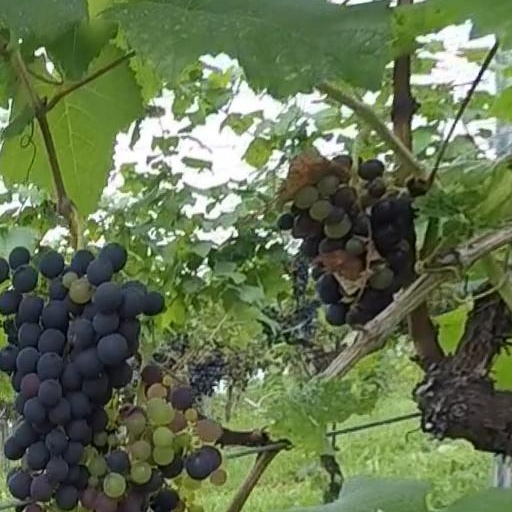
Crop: grape